Hydrogen

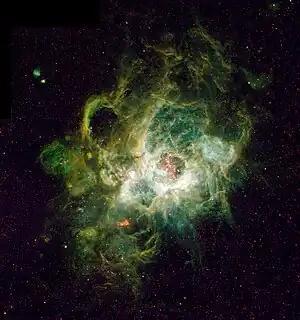
A white-green cotton-like clog on black background.

Hydrogen compounds with hydrogen in the oxidation state −1 are known as hydrides, which are usually formed between hydrogen and metals. The hydrides can be ionic (aka saline), covalent, nor metallic. With heating, H reacts efficiently with the alkali and alkaline earth metals to give the ionic hydrides of the formula MH and MH, respectively. These salt-like crystalline compounds have high melting points and all react with water to liberate hydrogen. Covalent hydrides are include boranes and polymeric aluminium hydride. Transition metals form metal hydrides via continuous dissolution of hydrogen into the metal. A well known hydride is lithium aluminium hydride, the anion carries hydridic centers firmly attached to the Al(III). Perhaps the most extensive series of hydrides are the boranes, compounds consisting only of boron and hydrogen.